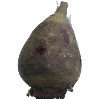
Label: Beetroot 1